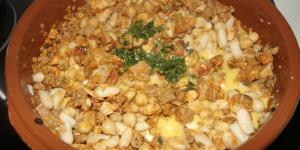
ropa vieja con garbanzos de bote